Maadi Gobrait

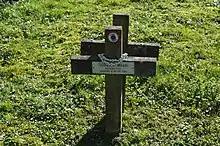
Grave of Maadi Gobrait in the Cimetière parisien de Bagneux.

At the end of her life, when her health was declining, she was hospitalized in Val-de-Grâce where she died on 9 September 1980 in the same bed as Yvonne de Gaulle did (who died a year earlier), fulfilling her wishes. She is buried in the cemetery of Bagneux, in the 40th division (a military square dedicated to the dead and veterans of the two world wars).